Donbas

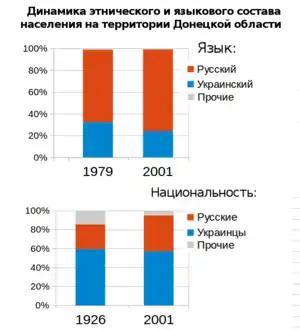
Demographic changes in Donetsk Oblast: the upper two columns depict language change over time, the lower two – nationality (национальность) proportions. , , (according to official censuses in 1926, 2001).

According to linguist George Shevelov, in the early 1920s the proportion of secondary schools teaching in the Ukrainian language was lower than the proportion of ethnic Ukrainians in the Donbas – even though the Soviet Union had ordered that all schools in the Ukrainian SSR should be Ukrainian-speaking (as part of its Ukrainization policy).